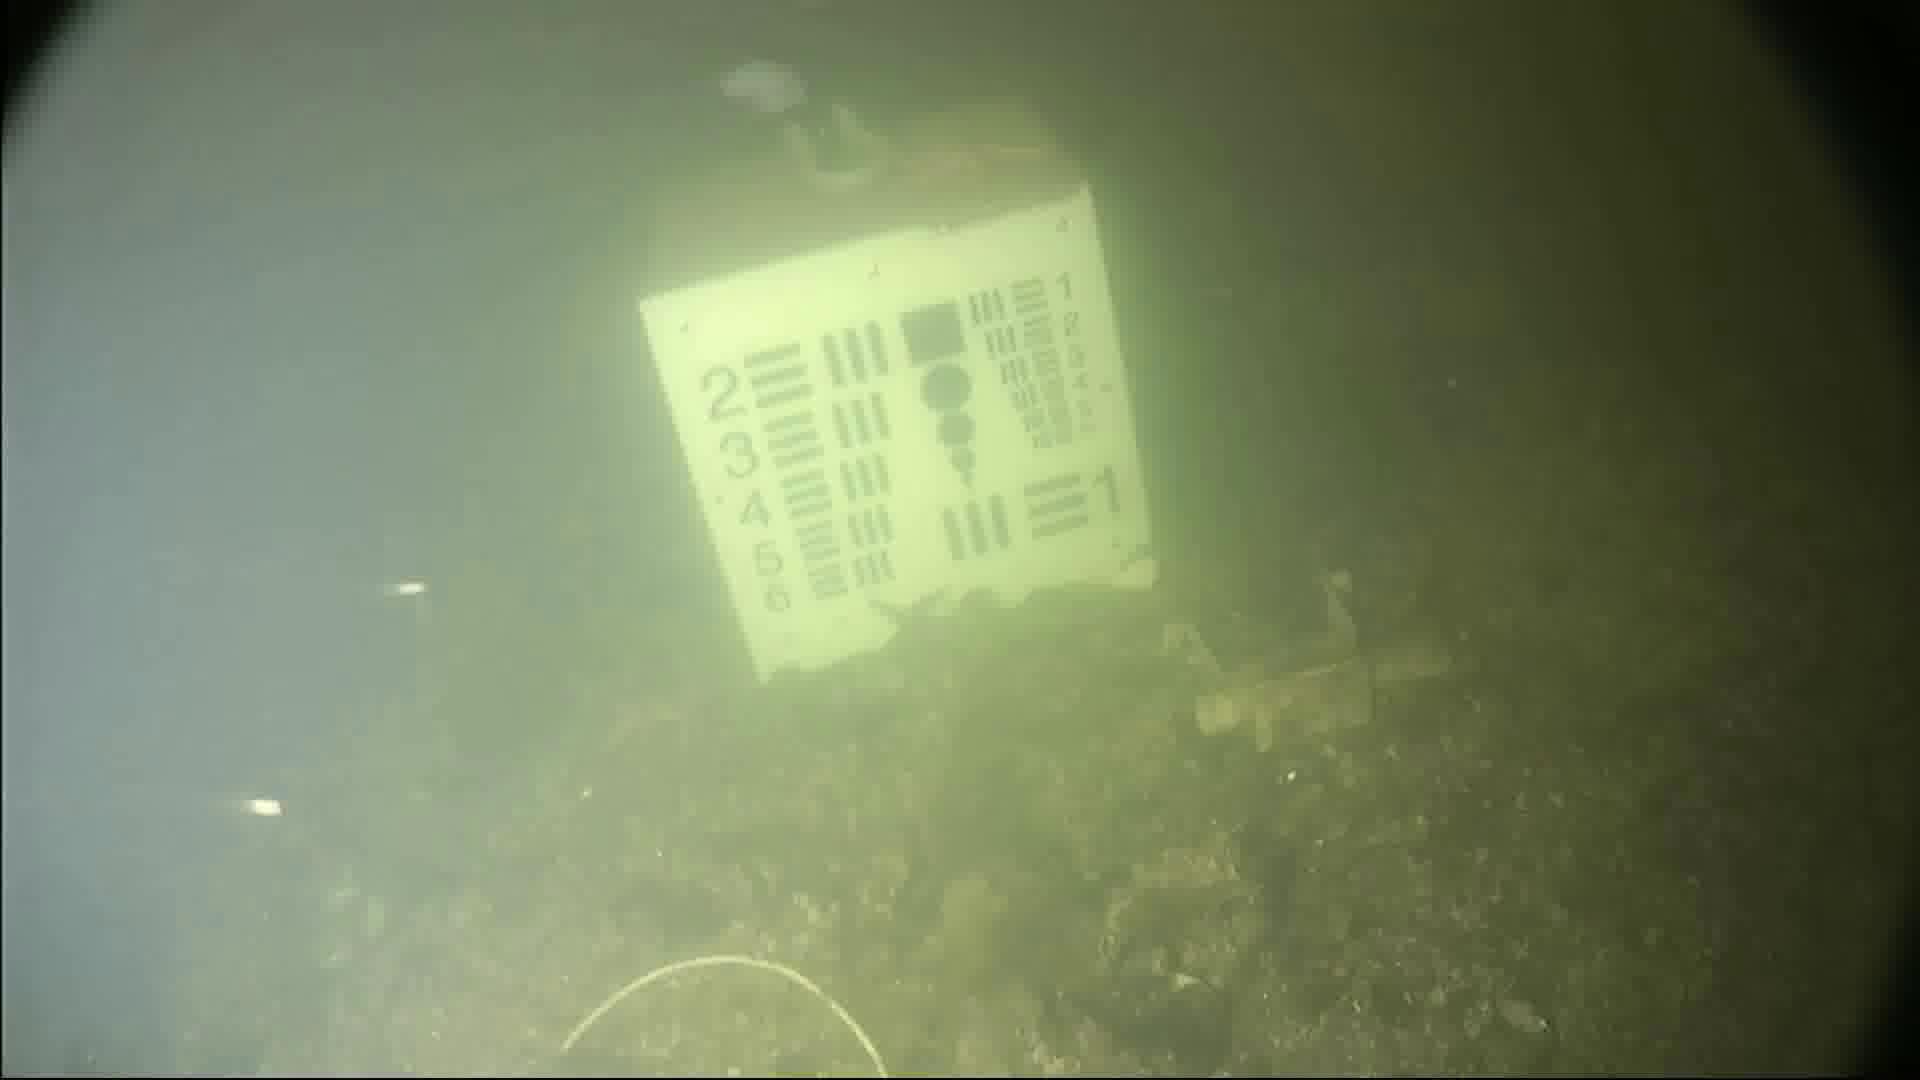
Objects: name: jellyfish
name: starfish